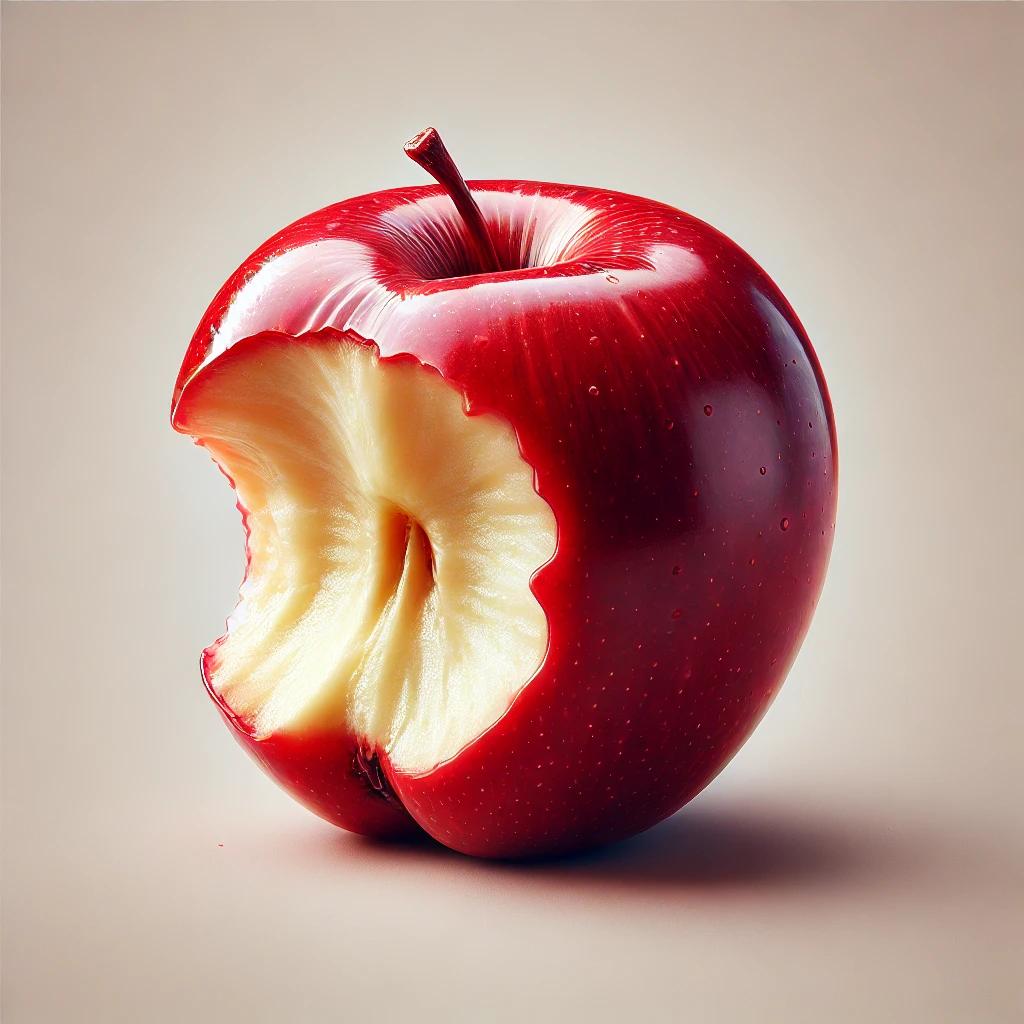
Etiqueta: orgánico